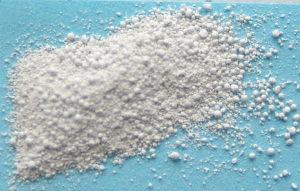
Le dioxyde d'étain, ou oxyde d'étain(IV), est un composé chimique de formule SnO₂. Sa forme minérale est la cassitérite, qui est le principal minerai d'étain.